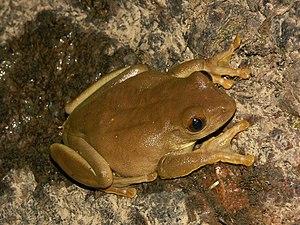
Leptopelis rufus est une espèce d'amphibiens de la famille des Arthroleptidae.